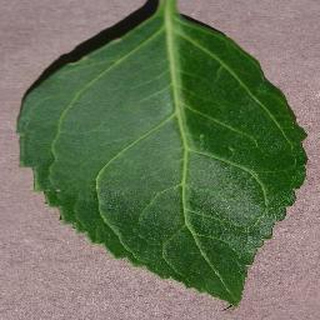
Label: healthy_cherry